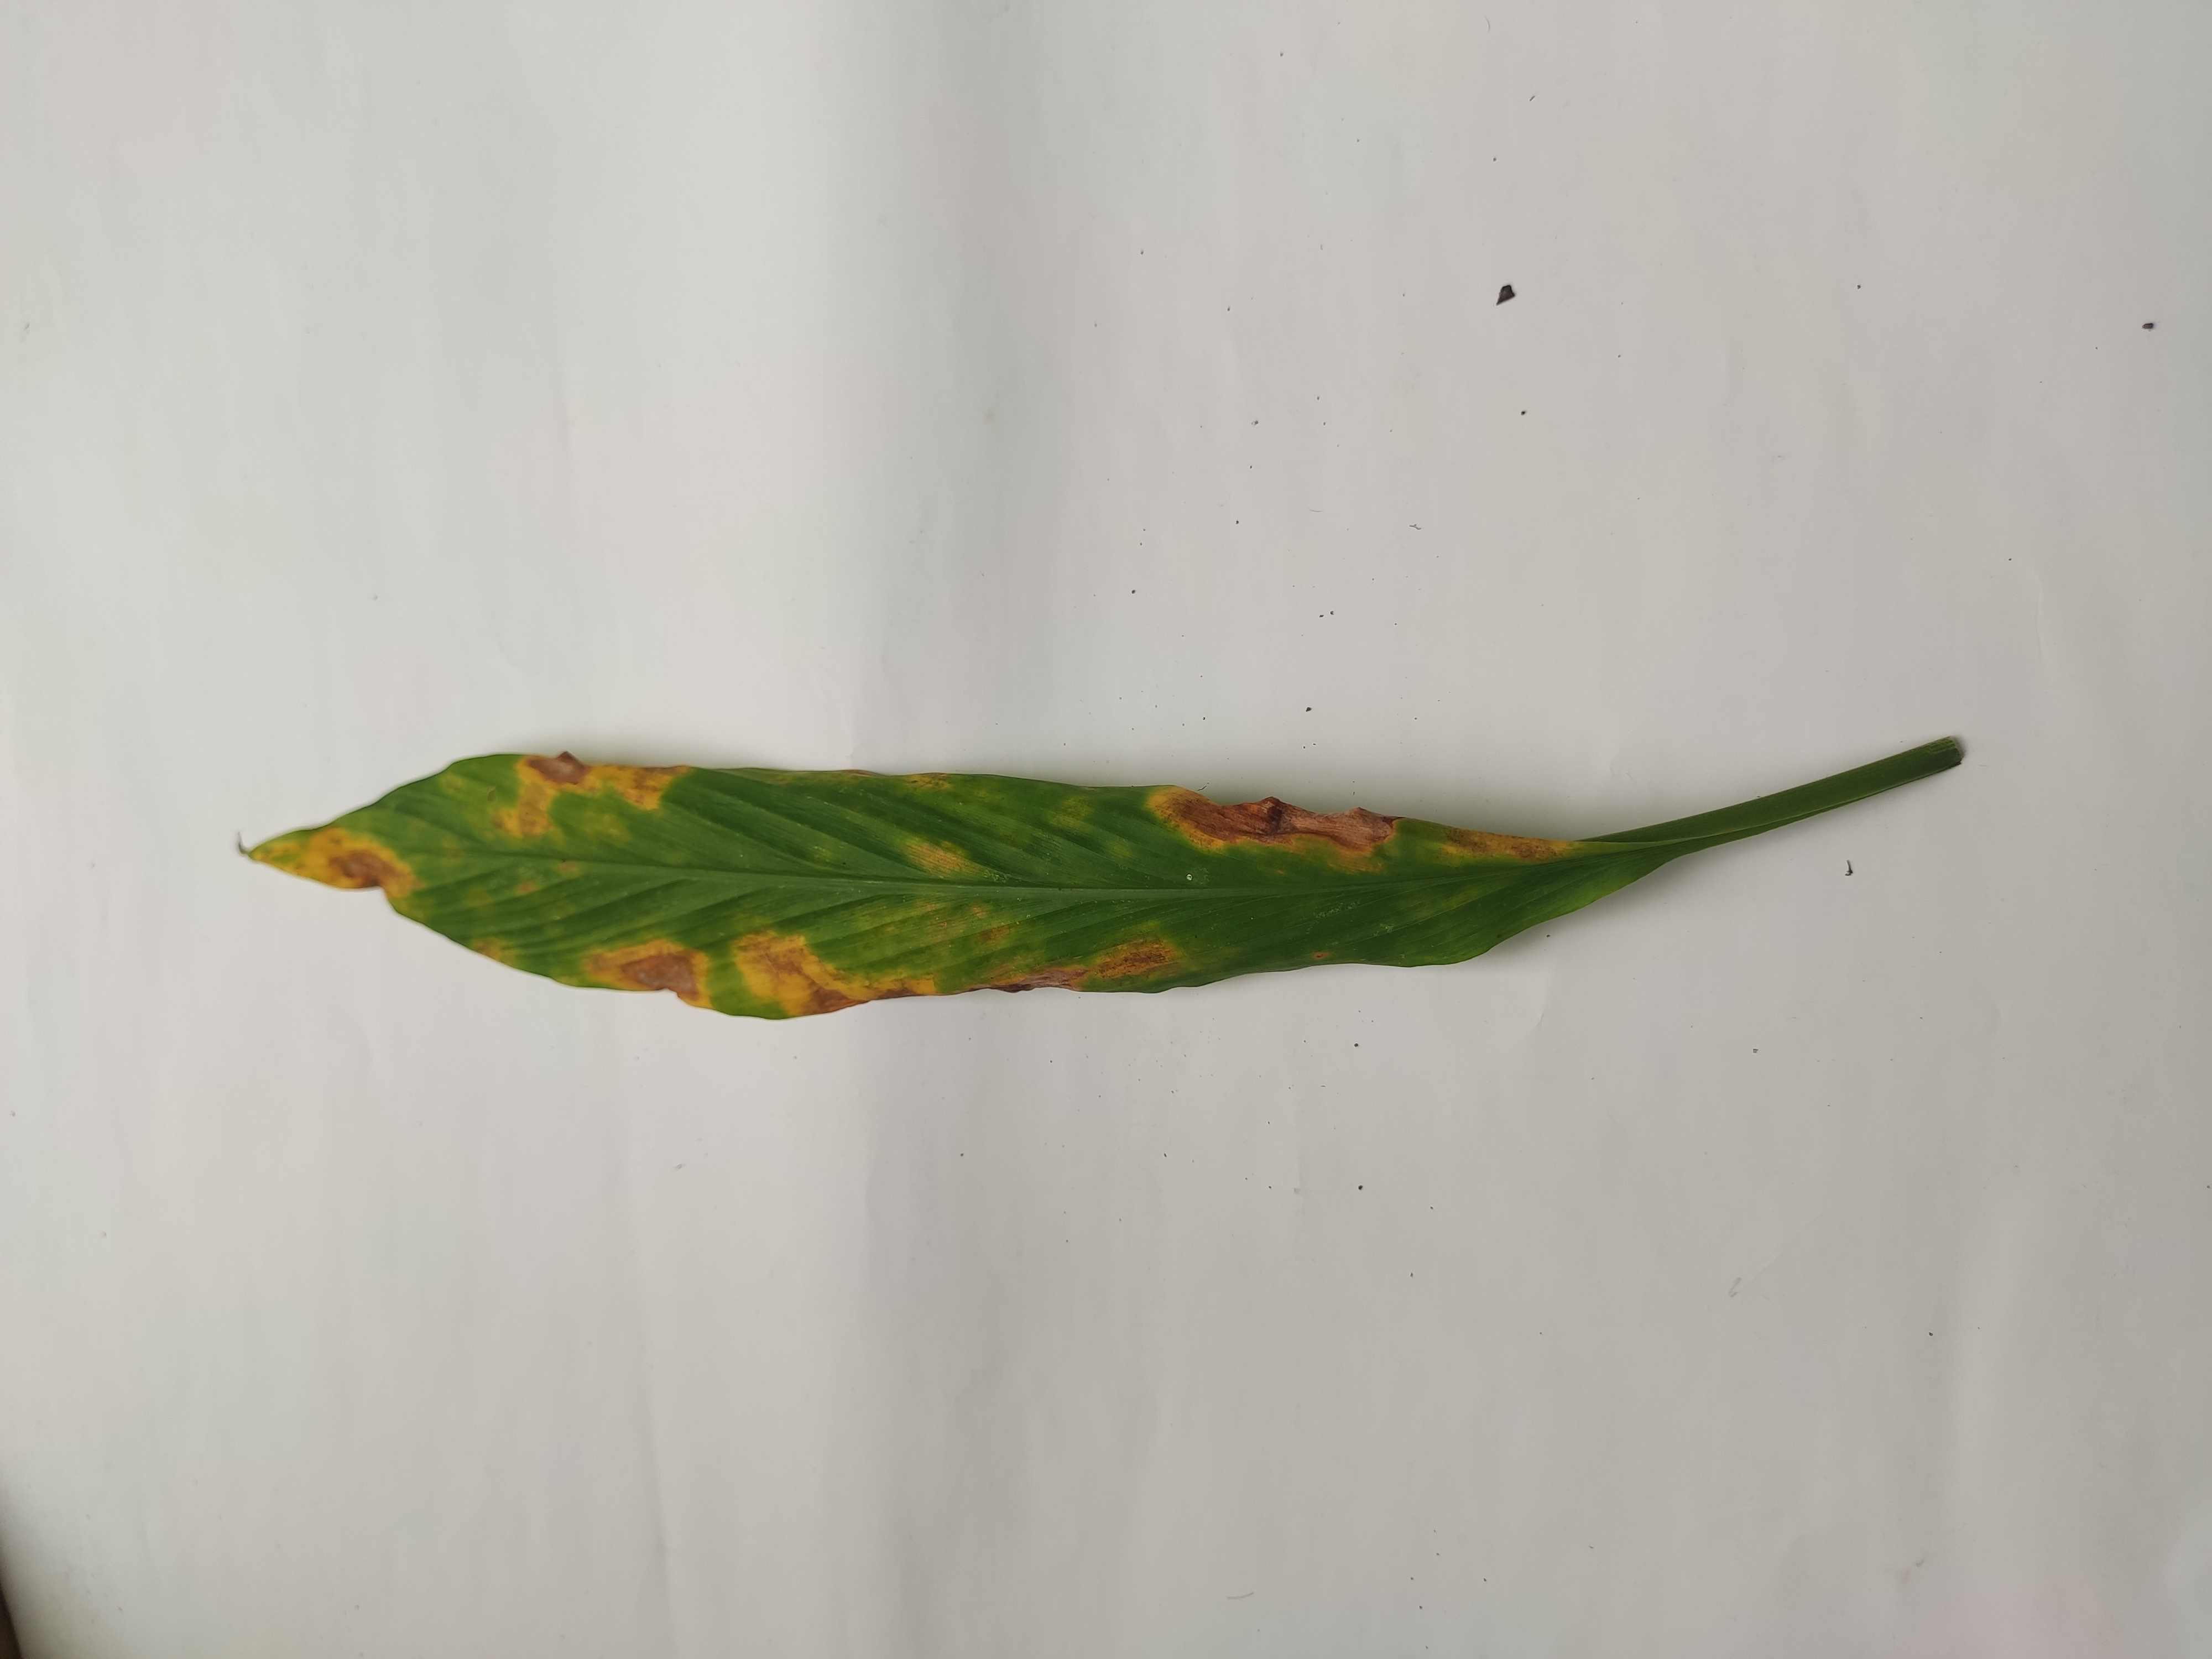
Label: Leaf_Spot